Martinair Flight 495

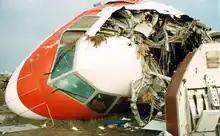
The cockpit section of PH-MBN.

A large thunderstorm had developed near Faro airport, accompanied by heavy rain, windshear and low cloud. The control tower informed the crew of the thunderstorm activity, in addition to stating that there was water on the runway. Following one unsuccessful landing attempt, the crew attempted a VOR/DME procedure approach to runway 11 (later runway 10), during which the aircraft flew through at least two microbursts. According to the Portuguese final accident report, firefighters saw an explosion coming from the aircraft 22 seconds before it crashed.